Vidya Academy of Science and Technology, Thrissur

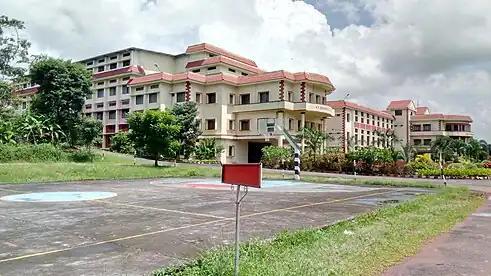
Side view of college

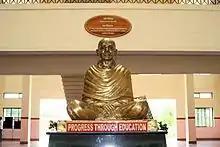
Statue of Sree Narayana Guru in VAST hallway

The college started functioning in August 2003 offering BTech courses in four branches of engineering, Computer Science, Electrical and Electronics, Electronics and Communication, and Mechanical Engineering.